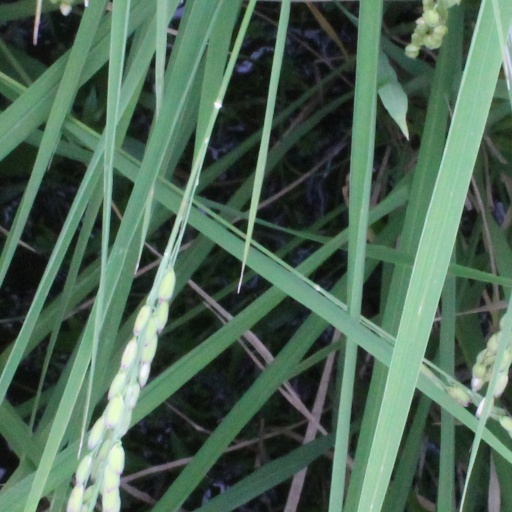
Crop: rice